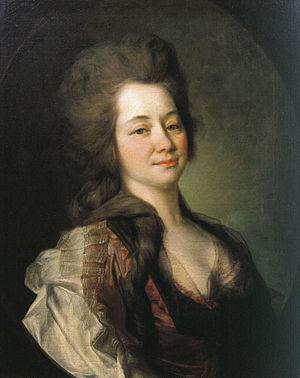
Nikolaï Alexandrovitch Lvov, né le 4 mai 1753 dans le domaine de Nikolskoïe-Tcherentchitsy, près de Torjok, et mort le 22 décembre 1803 à Moscou, est un architecte néoclassique russe. Il était aussi poète, musicien, traducteur et graphiste. Appartenant à une famille d'antique noblesse désargentée, il est le fils d'un petit propriétaire terrien de la région de Tver.